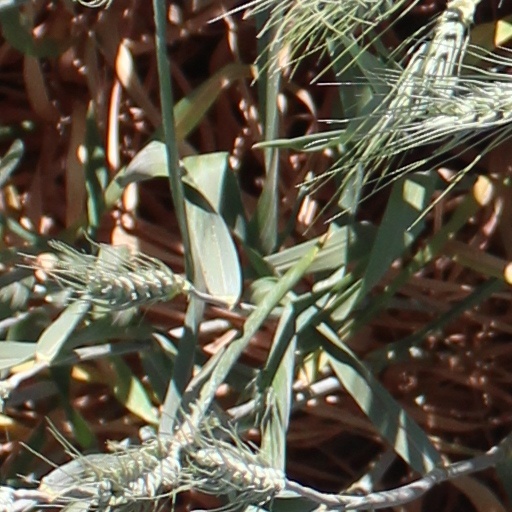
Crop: wheat